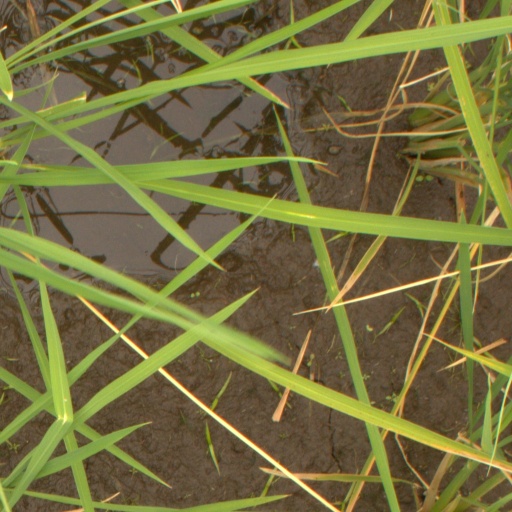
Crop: rice